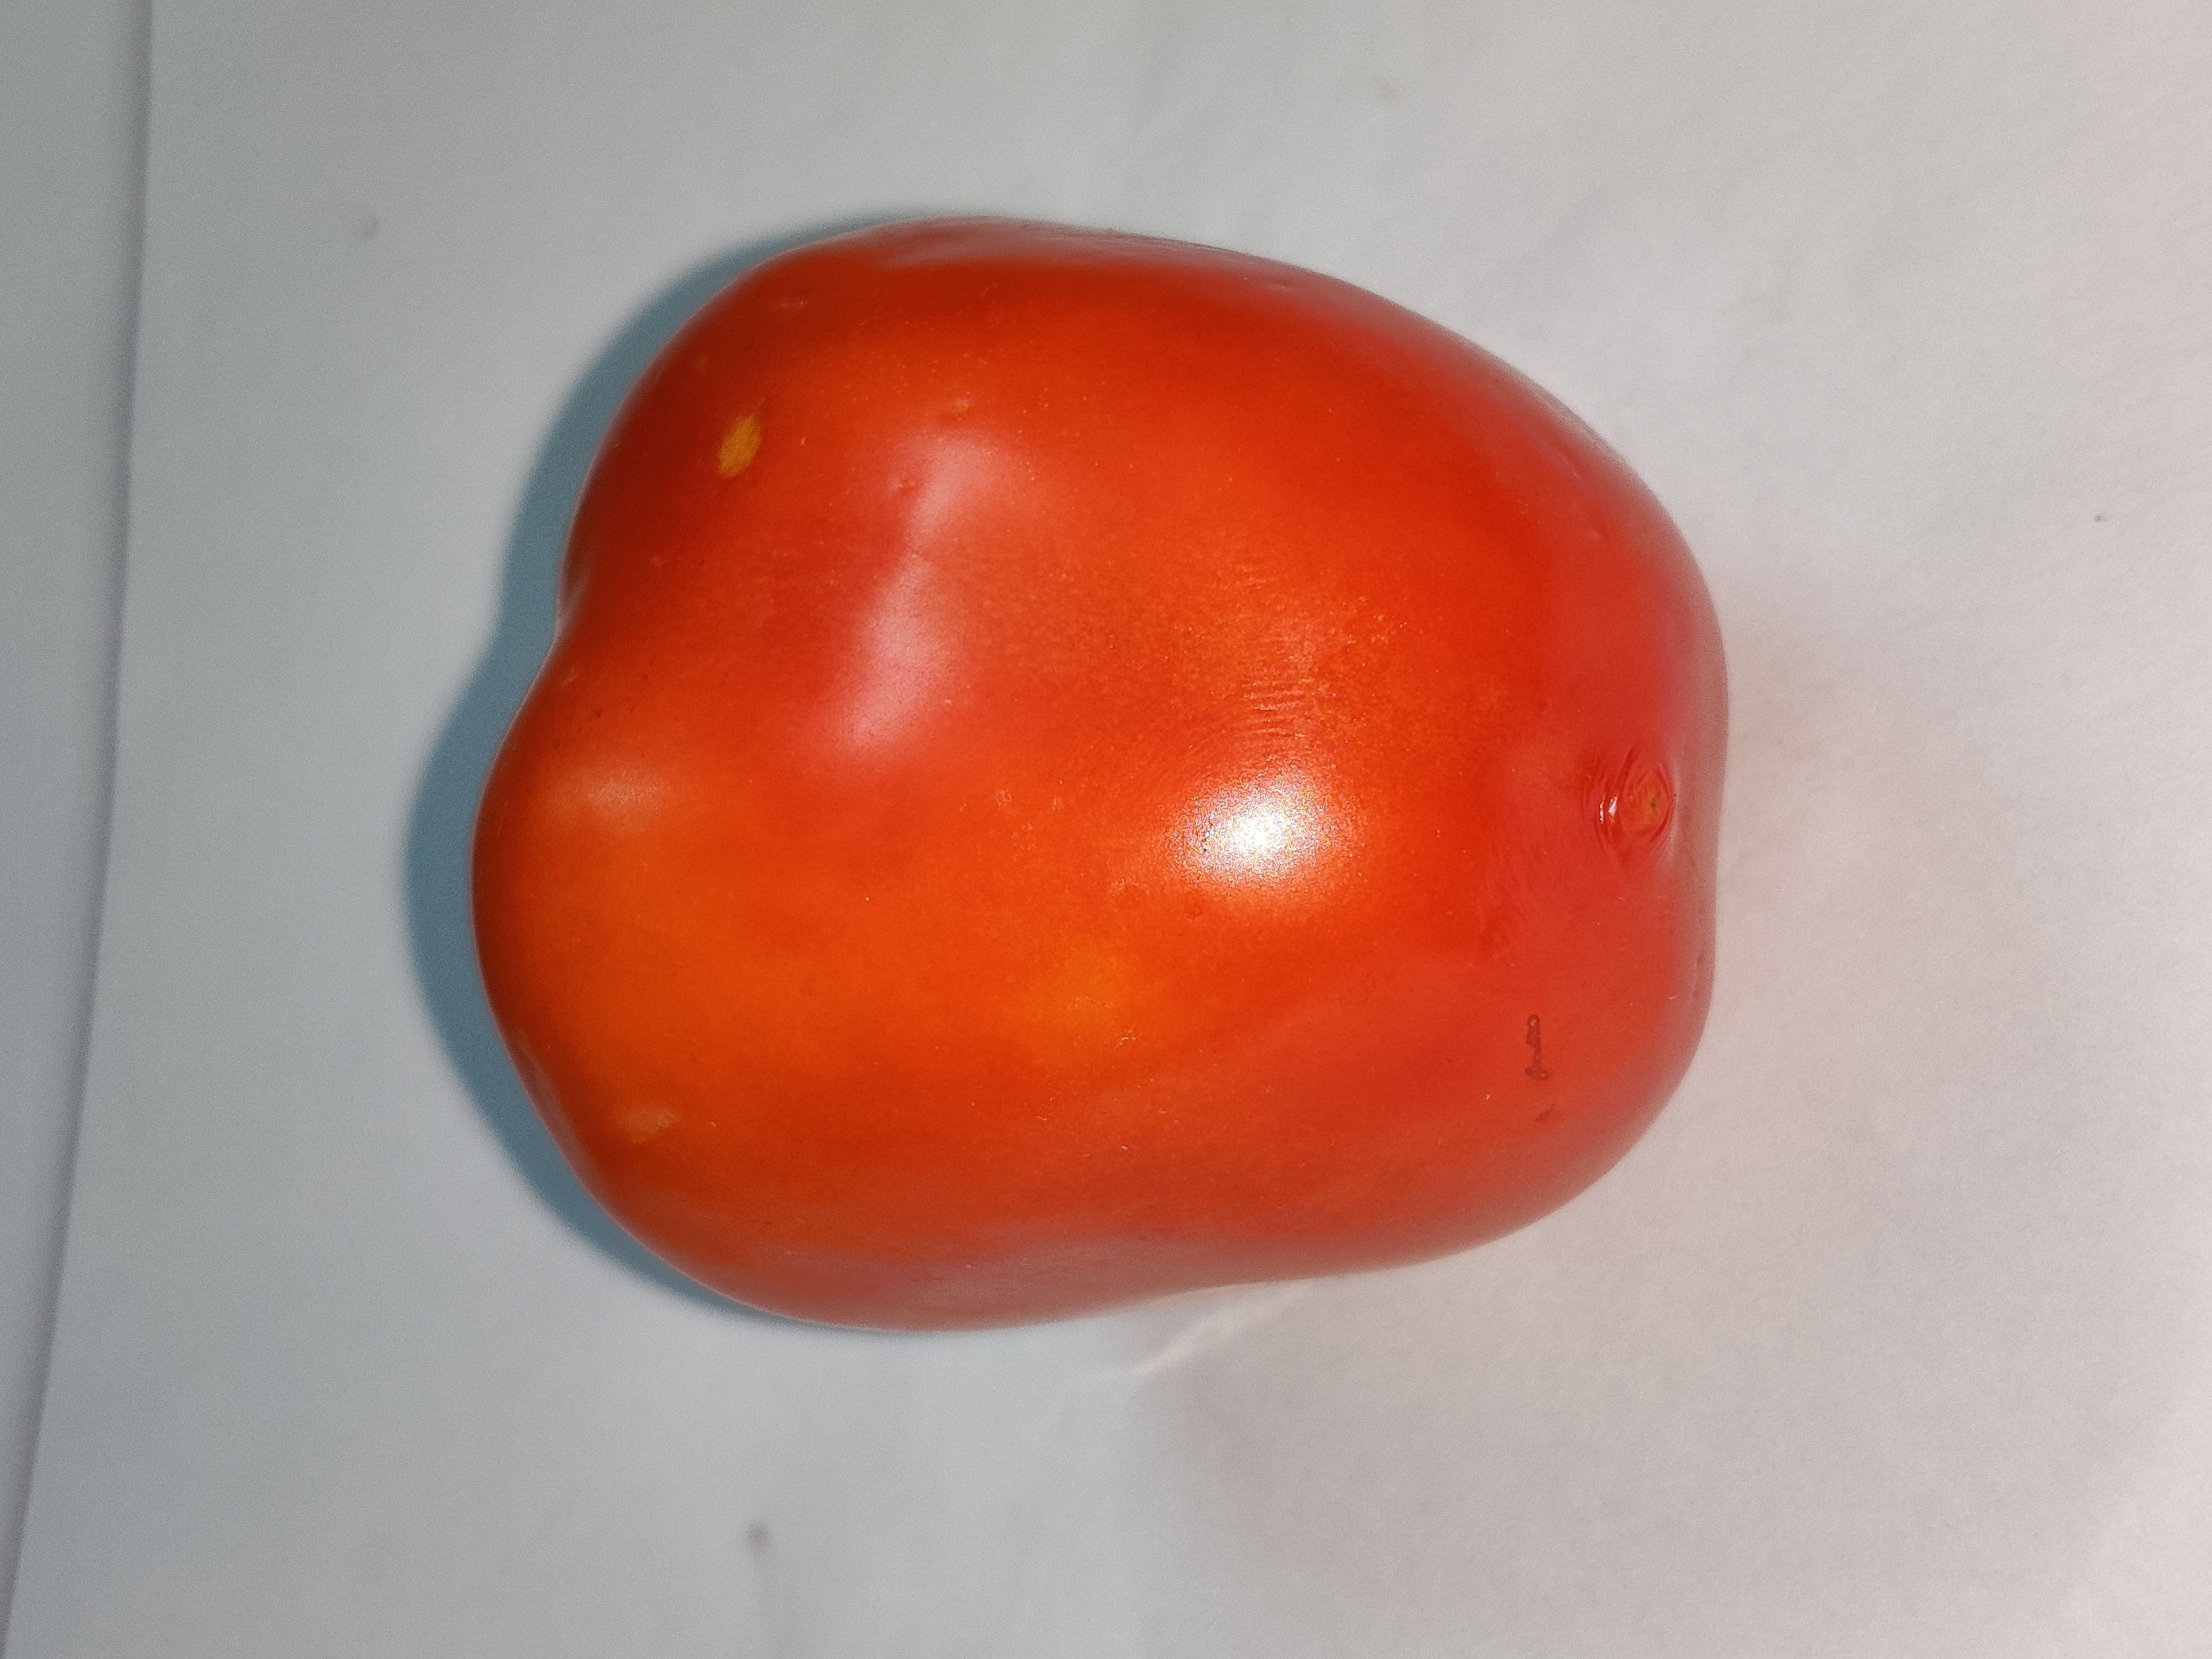
Fruit: tomatoes
Grade: 1st-grade